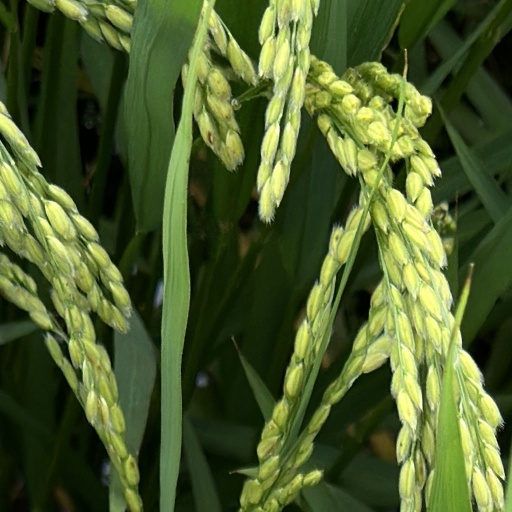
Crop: rice